List of Steve Hackett band members

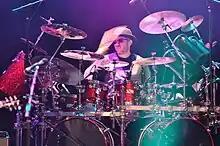

In April 1997 he released the neo-classical influenced "A Midsummer Night's Dream" with accompaniments from the Royal Philharmonic Orchestra. It reached the top 10 UK classical chart. This marked the beginning of keyboardist, arranger, and producer Roger King taking a more prominent role on Hackett's future albums and live shows. In 1999, Hackett released his fourteenth studio album, "Darktown". It included Julian Colbeck, Hugo Degenhardt, Jim Diamond, John Hackett, Roger King, Ian McDonald, Doug Sinclair and John Wetton.